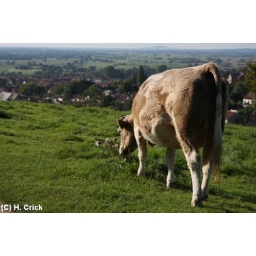
These cows in the field get to see some lovely scenery